Henry III, Margrave of Meissen

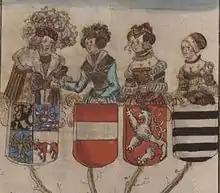
Henry and his three wives, from George Spalatin's Saxon chronicles, about 1520

In 1234 Henry married Constance of Babenberg, the daughter of Duke Leopold VI of Austria. Together they had two sons: